Franz Jakob Späth

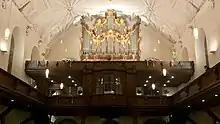
Organ at the Dreieinigheitskirche

Though widely credited as the inventor of the tangent piano, Späth was not the first to invent the tangent action. Jean Marius had proposed a similar mechanism in 1716 to the French Academy of Sciences. Christoph Gottlieb Schröter claimed to have invented an instrument with a similar action in 1717, though it was not announced until 1747 in Lorenz Christoph Mizler's "Neu eröffnete musikalische Bibliothek". One surviving tangent piano from the 18th century was likely built in Späth's lifetime. Schmahl continued to manufacture and sign instruments under his and his father-in-law's name until 1793.